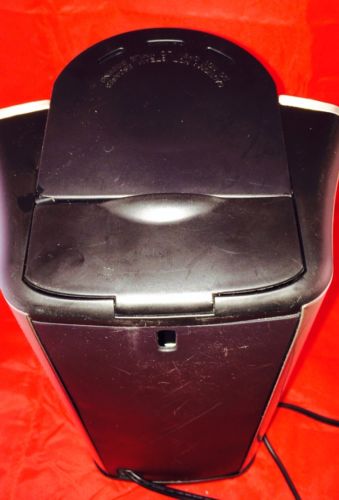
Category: coffee maker